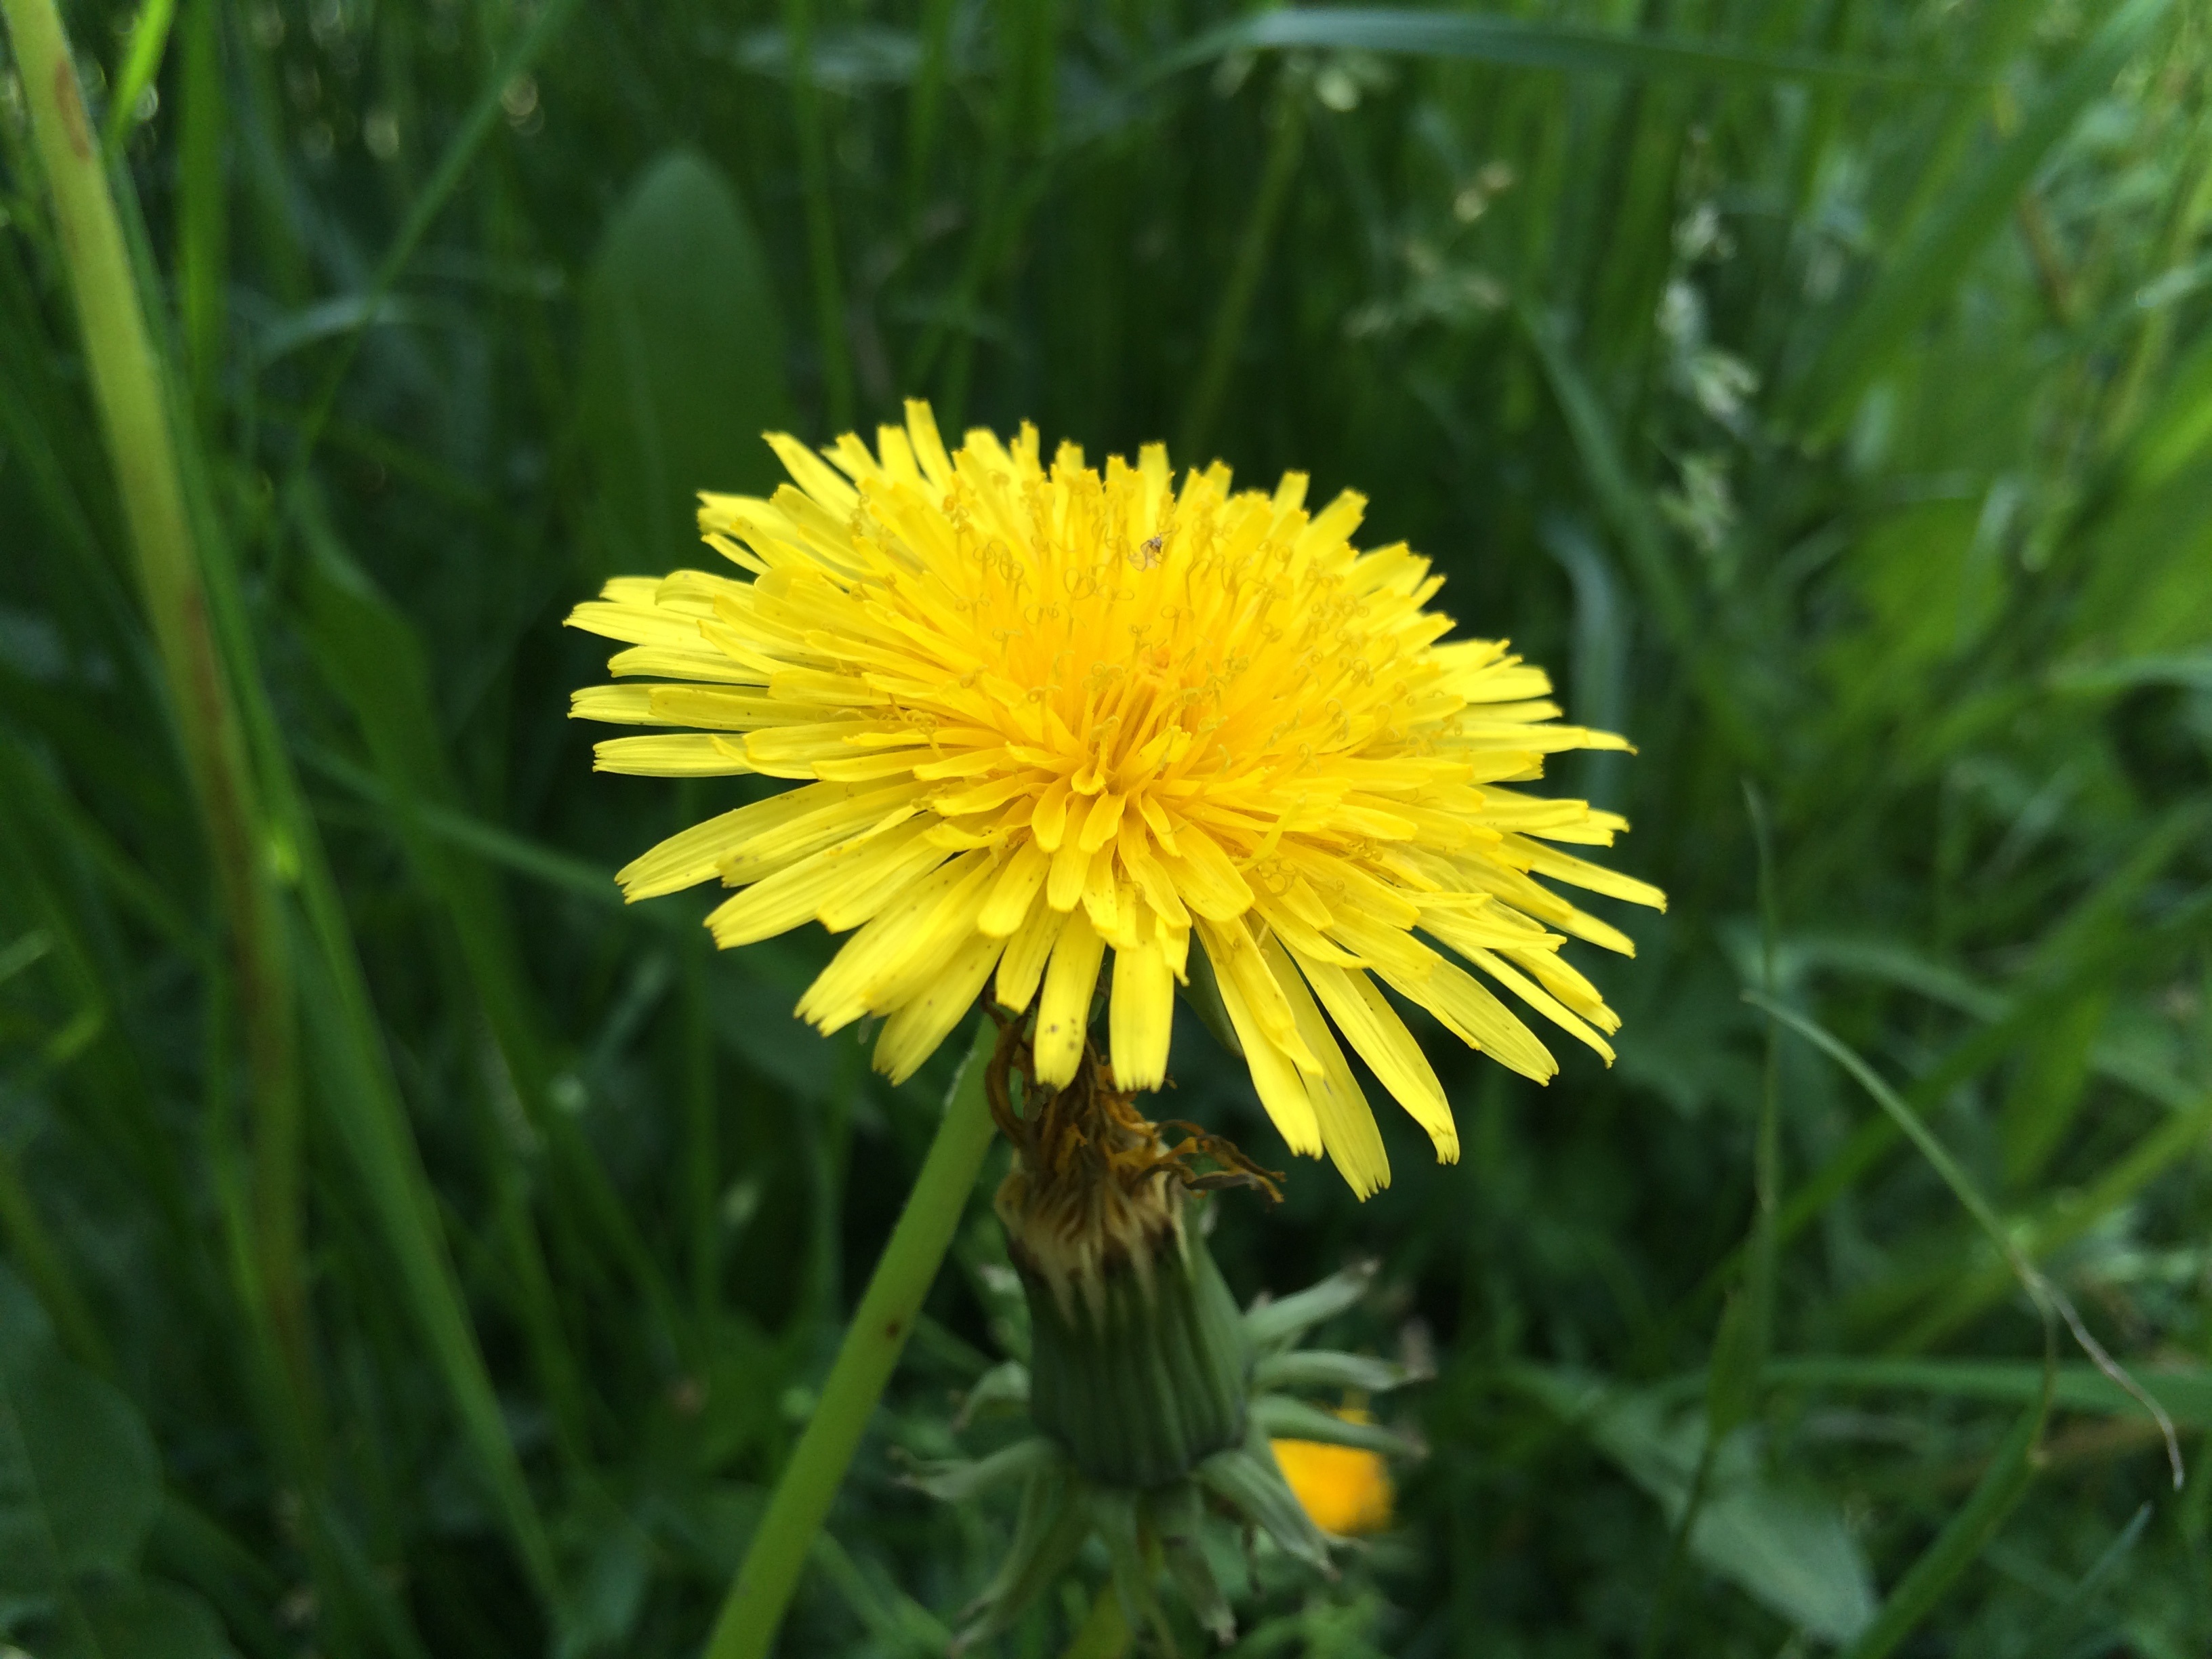
nature, grass, blossom, plant, field, meadow, dandelion, prairie, flower, bloom, daisy, herb, botany, yellow, close, flora, wildflower, pointed flower, macro photography, flowering plant, daisy family, oxeye daisy, annual plant, plant stem, land plant, chamaemelum nobile, flatweed